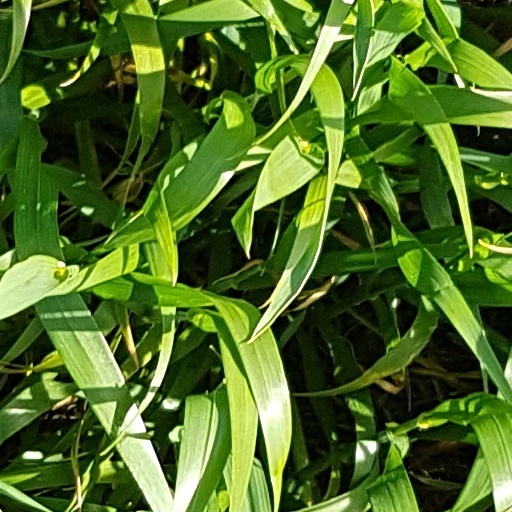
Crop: wheat